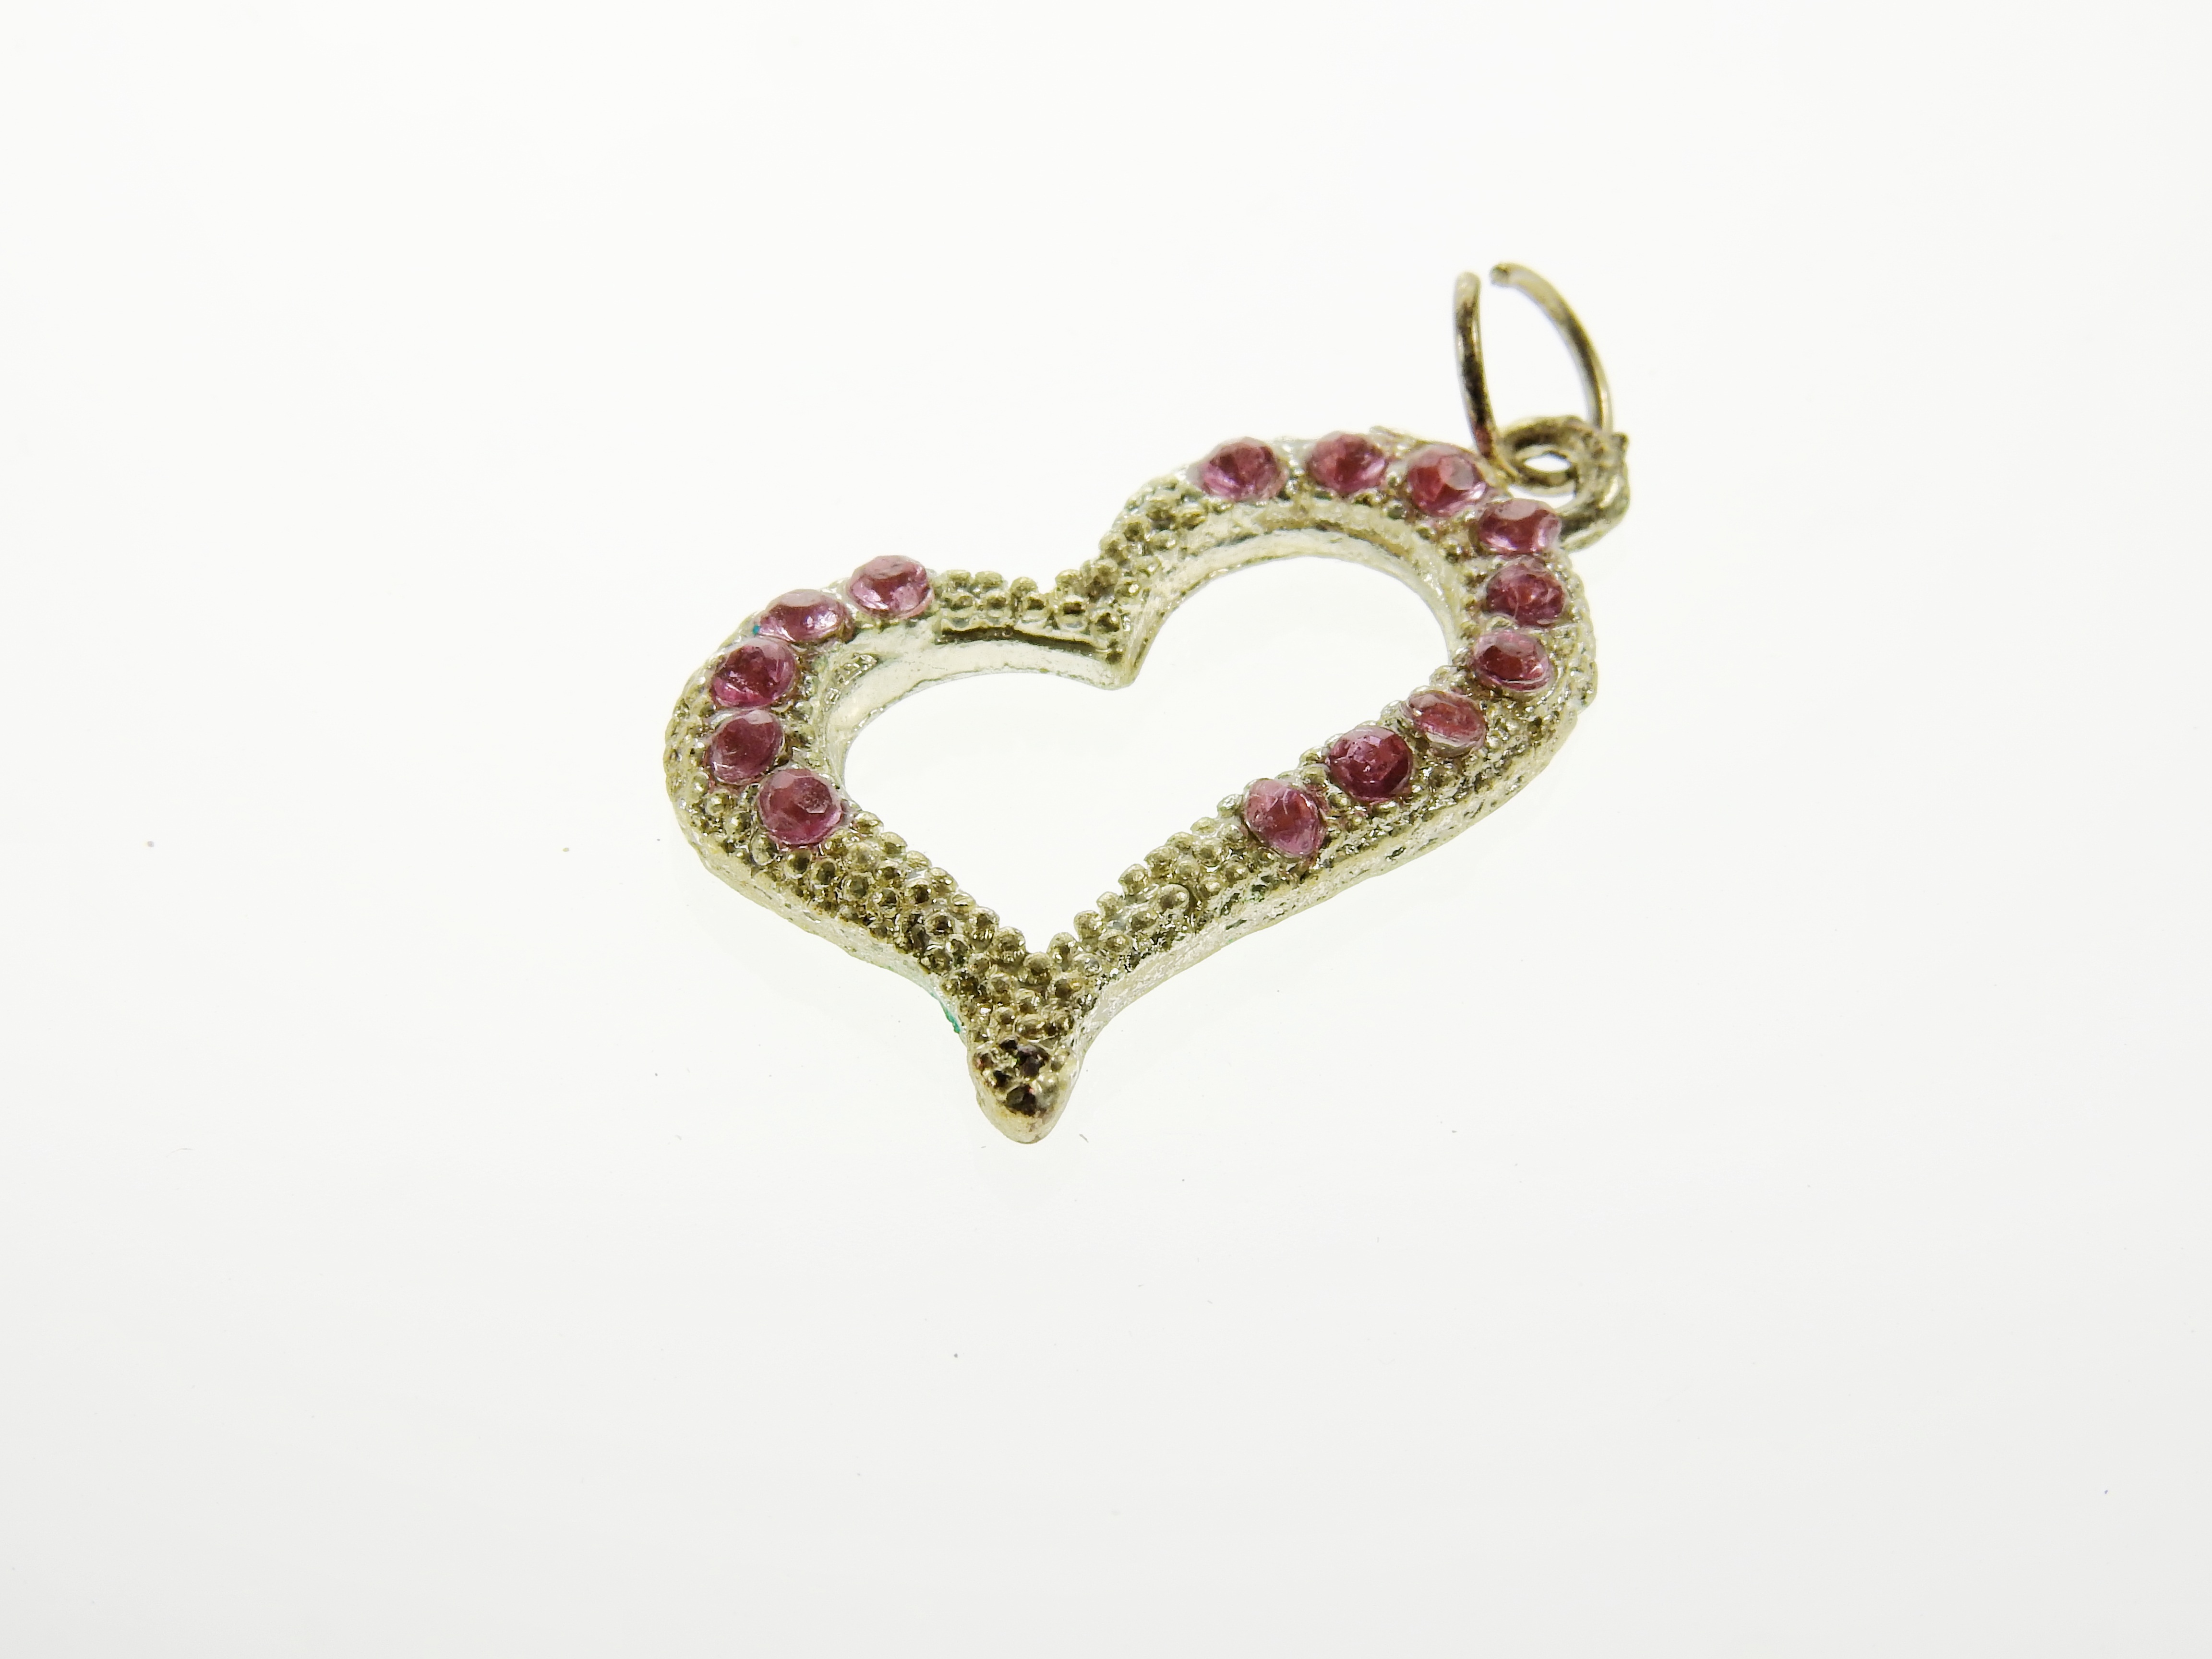
old, love, heart, money, fashion, earring, jewellery, art, luxury, design, silver, earrings, moustache, beauty, beautiful, heritage, organ, gem, expensive, diamond, value, noble, heirloom, trailers, pendant, valuable, accsessoires, schmuckdesign, rubin, fashion accessory